HMS Megaera (1849)

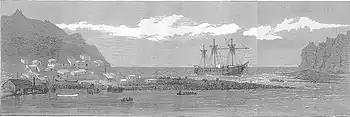
"Megaera" at Saint Paul Island before beaching, from the Illustrated London News

On 17 June 1871, the ship anchored at Saint Paul in of water so that the leak could be examined, and a diver was sent to inspect the damage. However, the anchor cable broke and they were obliged to take the diver back on board before he could carry out any work. After she snapped a second anchor cable, "Megaera"s divers were finally able to make an inspection and the leak was found: one of her iron plates was worn away, and had a hole whose edges were so thin they could be bent by hand. In addition, many of the ship's beams were corroded through at the bottom, and others nearly so.